Rijksmuseum van Natuurlijke Historie

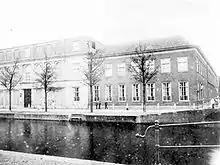
The "Rijksmuseum van Natuurlijke Historie" (left) on the Rapenburg in 1880. The building on the right is the "Physisch Kabinet" which was used for demonstrations of physics and public lectures.

The Rijksmuseum van Natuurlijke Historie (National Museum of Natural History) was a museum on the Rapenburg in Leiden, the Netherlands. It was founded in 1820 by Royal Decree from a merger of several existing collections including Temminck's own collection. This happened on the initiative of Coenraad Jacob Temminck, who saw the museum primarily as a research institute for the University of Leiden. The total collection was already quite large at the time, and continued to grow from foreign expeditions and by obtaining private collections from inheritances. The location is currently used by the "Rijksmuseum van Oudheden".